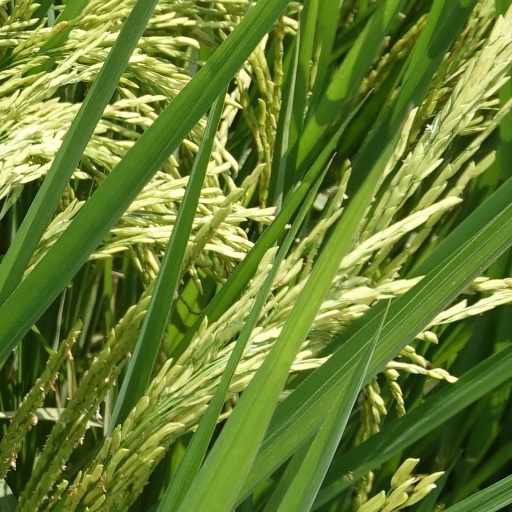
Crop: rice